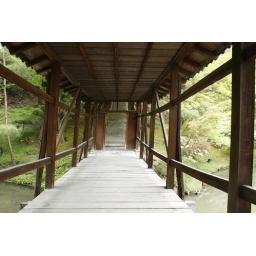
A wooden bridge at a buddhist temple in Kyoto, Japan.